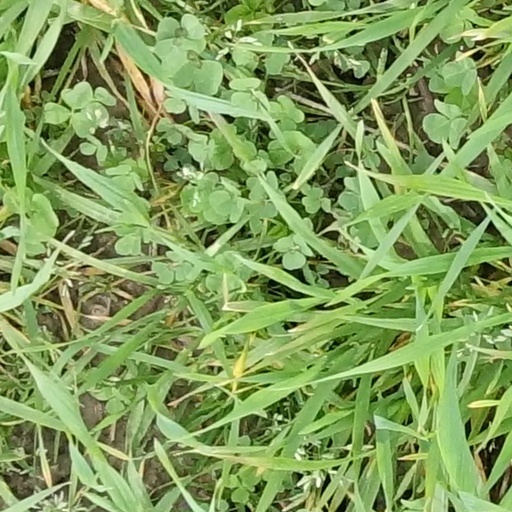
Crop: wheat